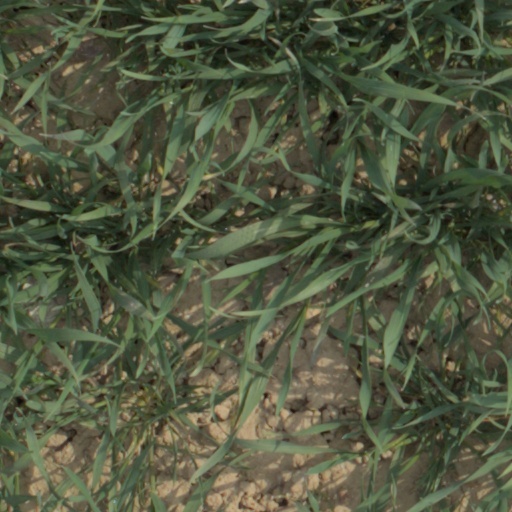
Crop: wheat